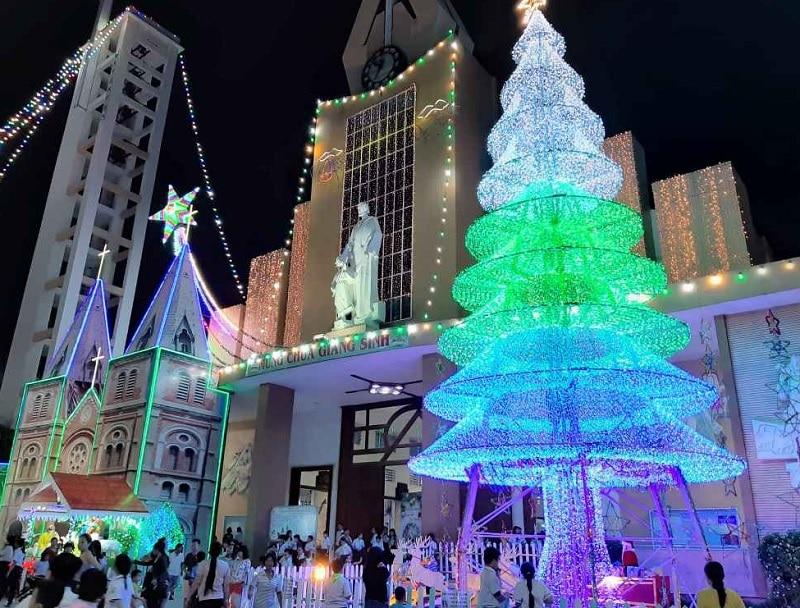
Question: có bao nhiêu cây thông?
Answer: có một cây thông